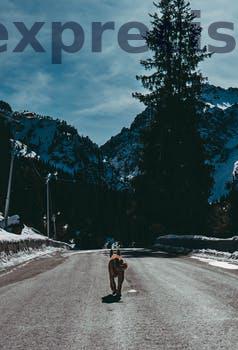
Label: Watermark